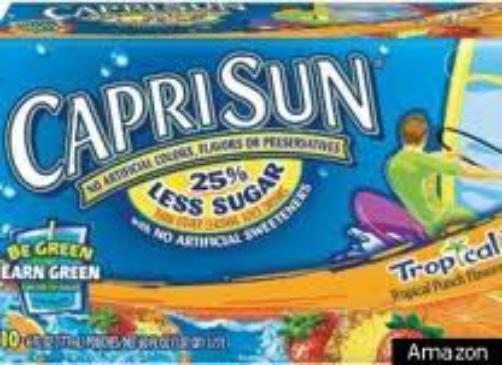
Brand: Capri Sun
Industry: Food